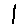
Label: 1